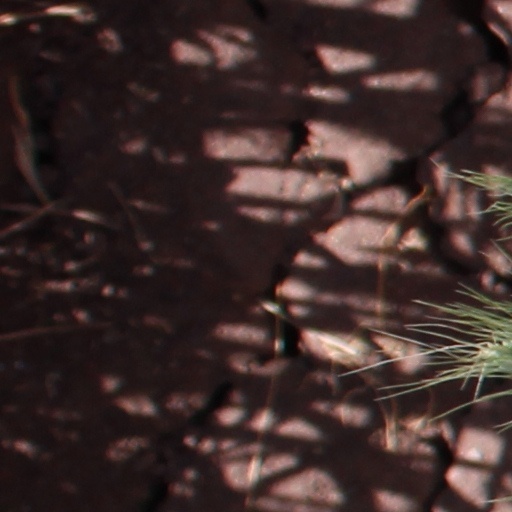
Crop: wheat